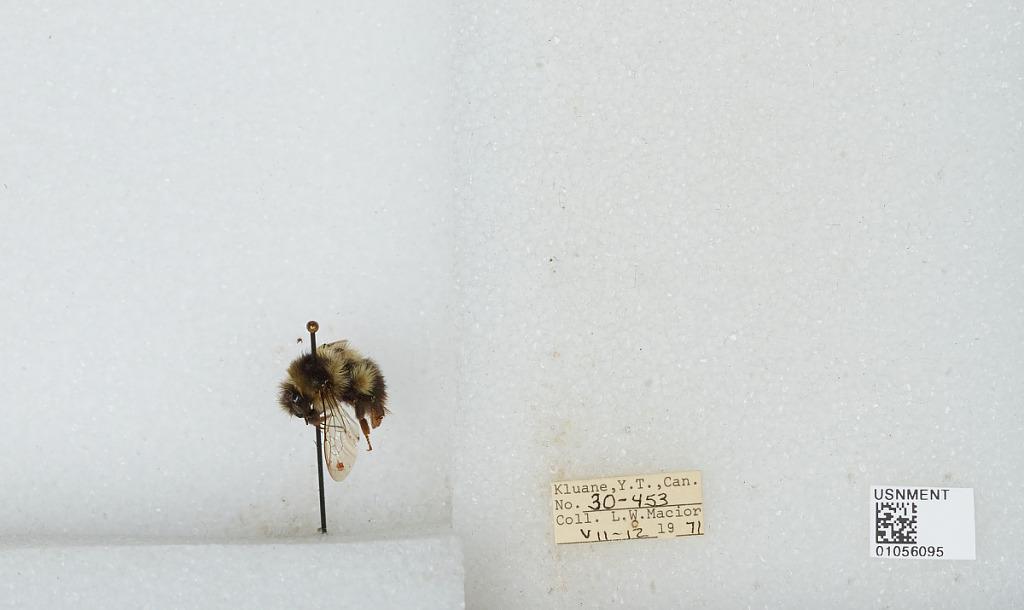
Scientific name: Bombus bifarius nearcticus
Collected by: L. Macior
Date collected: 1971-7-12
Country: Canada
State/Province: Yukon Territory
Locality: Kluane
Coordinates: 60.75, -139.5